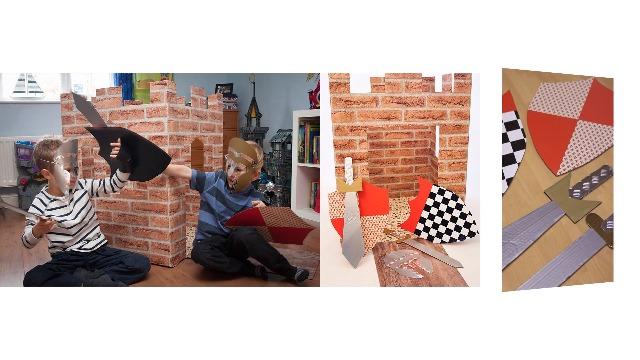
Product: d-c-fix 3460012 Snow DC Fix 346-0012 Decorative Self-Adhesive Window Film, 17.71" x 78" Roll, 17" x 78"
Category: Home & Kitchen | Home Décor | Window Treatments | Window Stickers & Films | Window Films
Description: Great Condition.
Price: $7.18